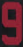
Number: 9